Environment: real
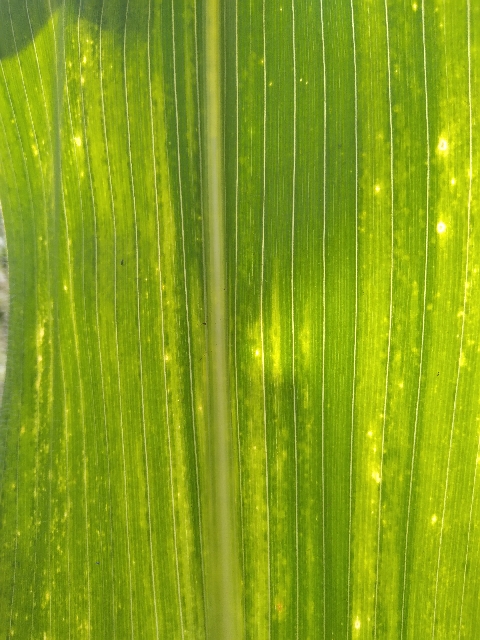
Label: lethal_necrosis